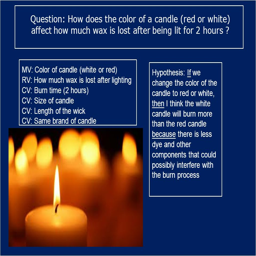
question : how does the color of a candle affect how much wax is lost